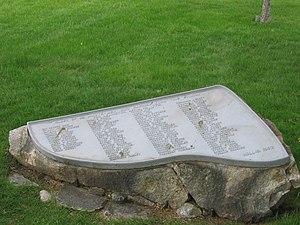
Minutemen est le nom donné aux membres de la milice des Treize colonies qui jurèrent d'être prêts à combattre dans les deux minutes.